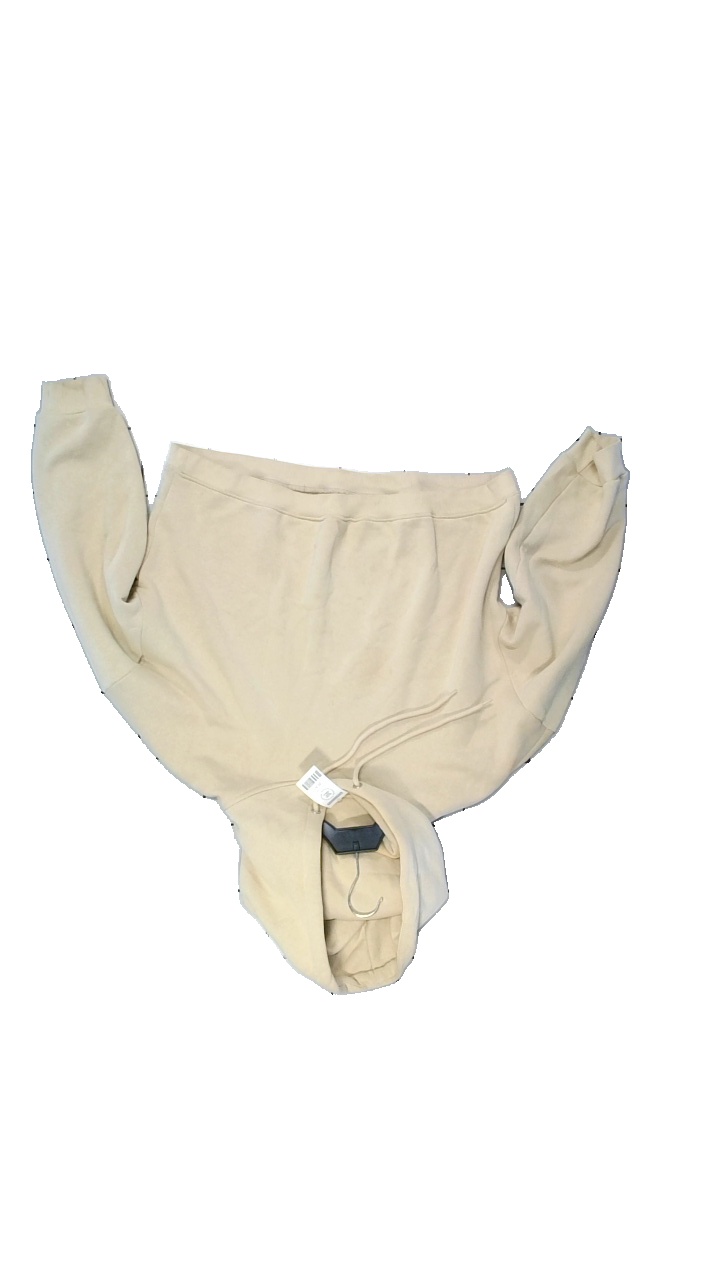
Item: Hoodie (Ladies)
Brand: Lager 157
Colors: Beige
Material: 69% Bomull, 31% Polyester
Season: All
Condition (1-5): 2
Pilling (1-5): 2
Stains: Major
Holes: Major
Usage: Export
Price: <50